Shima Niavarani

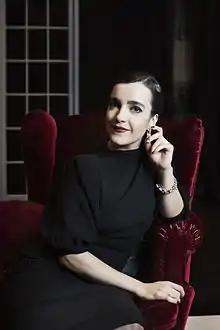
Shima Niavarani

Shima Niavarani (born 7 July 1985 in Teheran) is an Iranian-Swedish actress and singer. She has performed in theater, film, television and radio in over 40 productions. Niavarani got her breakthrough at the age of nineteen in the play "Autodidakt i enmansakt" which she directed and played in. She toured with the play for over a year and her work received several awards. She is perhaps most known for her solo-musical "Shima Niavarani är en Übermensch" which was broadcast on SVT in 2010, and for her role as "Maiken" in the TV4 series Allt faller which was directed by Henrik Schyffert.